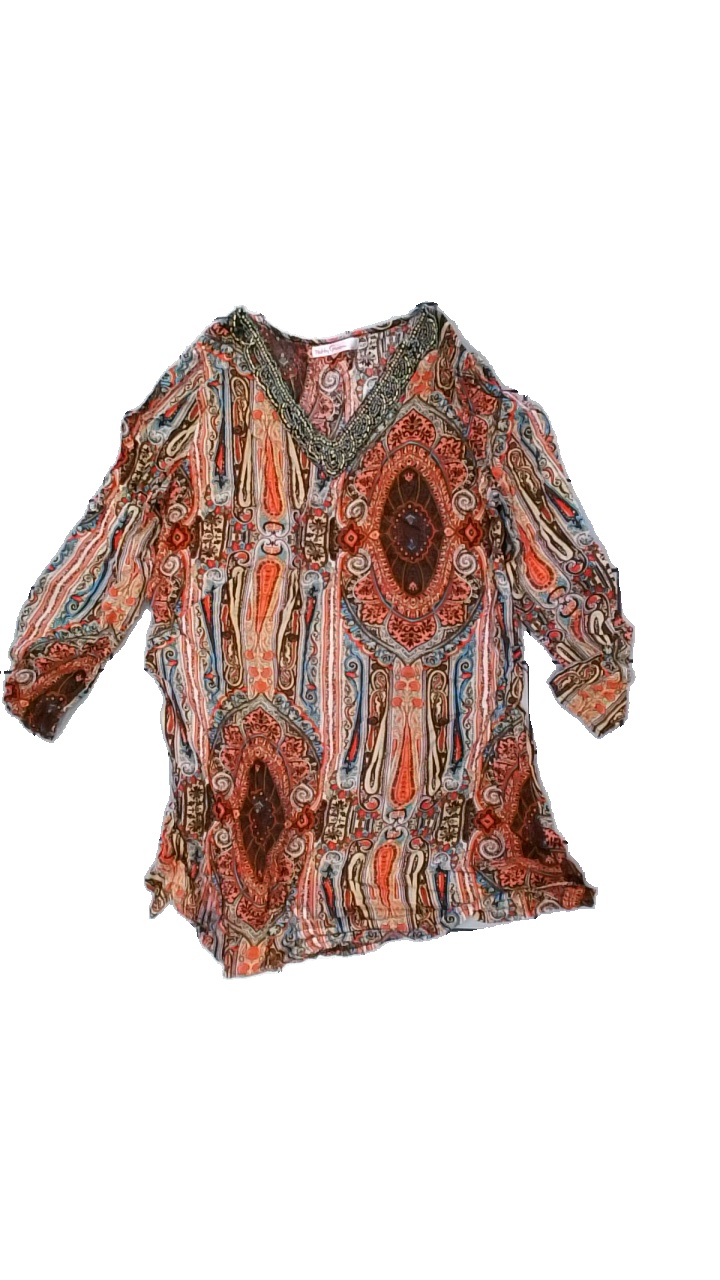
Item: Top (Ladies)
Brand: Patty Moon
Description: tröja med oregelbundet mönster och pärlor runt halsen. hål i vänstra armhålan
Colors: Brown, Pink, Blue, Multicolor
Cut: Regular
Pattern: Geometric print
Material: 100% viscose
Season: All
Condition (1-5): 3
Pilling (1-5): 5
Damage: hål i armhåla
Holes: Minor
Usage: Export
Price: <50